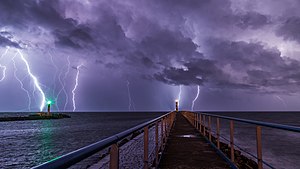
Energi
Lynnedslag er en gnist, hvilket er ioniseret luft og derfor er en midlertidig plasmakanal. Den elektriske strøms afsatte energi i plasmaet omsættes til varme, mekanisk energi (luftmolekylernes bevægelse), akustisk energi, røntgenstråling, gammastråling og lys.
"Energi kommer fra græsk εν = ""i"" og εργον = ""arbejde"". I hverdagssproget betegner energi legemlig og åndelig kraft. I fysikken betegner energi evnen til at udføre arbejde eller opvarme noget. Energi kan omdannes fra en form til en anden, men hverken opstå ud af ingenting eller tilintetgøres. Den samlede energi i universet er således konstant.